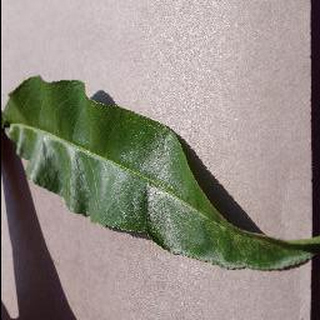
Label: healthy_peach